Brief Encounter

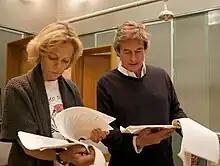
Jenny Seagrove and Nigel Havers rehearsing

"Brief Encounter" was adapted as a radio play on the 20 November 1946 episode of "Academy Award Theater", starring Greer Garson. It was also presented three times on "The Screen Guild Theater": on 12 May 1947 with Herbert Marshall and Lilli Palmer, on 12 January 1948 with Marshall and Irene Dunne, and on 11 January 1951 with Stewart Granger and Deborah Kerr. Additionally, "Lux Radio Theater" adapted the film on 29 November 1948 with Garson and Van Heflin, and again on 14 May 1951 with Olivia de Havilland and Richard Basehart.